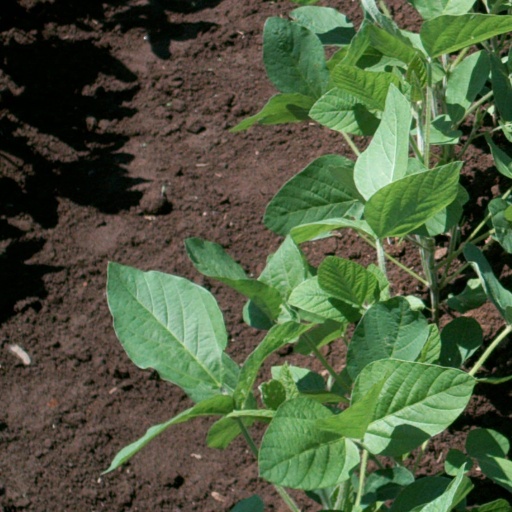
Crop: soybean